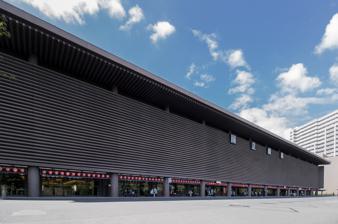
Building: National Theatre of Japan
Country: Japan
Year built: 1966
National Theatre of Japan 国立劇場 The exterior of the National Theatre building recalls the ancient azekura-zukuri style of the Shōsōin . Address 4-1 Hayabusa-chō, Chiyoda-ku Tokyo Japan Coordinates 35°40′53″N 139°44′35″E / 35.68139°N 139.74306°E / 35.68139; 139.74306 Capacity 1,610 (The Large Theatre) Construction Opened 1966 Architect Hiroyuki Iwamoto Website http://www.ntj.jac.go.jp/kokuritsu.html The National Theatre of Japan ( 国立劇場 , Kokuritsu Gekijō ) is a complex consisting of three halls in two buildings in Hayabusachō , a district in Chiyoda, Tokyo , Japan . The Japan Arts Council , an Independent Administrative Institution of the Ministry of Education, Culture, Sports, Science and Technology , operates the National Theatre. It primarily stages performances of traditional Japanese performing arts. Outline The main building has two halls. The Large Theatre hosts performances of kabuki and buyō (Japanese classical dance) as well as stage plays. The Small Hall specializes in bunraku , Japanese music, smaller buyō productions, gagaku , shōmyō , and folk theatre. In a separate building, the Engei Hall stages rakugo and manzai performances. Each year in April, the awards ceremony for the Japan Prize takes place in the National Theatre. Attendees include the Emperor and Empress, the Prime Minister, the President of the House of Councillors, and the Speaker of the House of Representatives. Performances The 1995 Japanese Drumming Concert, sponsored by the National Theatre of Japan, featured artists such as Tokyo Dagekidan . In 2010, a double bill of Yukio Mishima 's Iwashi Uri Koi Hikiami and Roben Sugi no Yurai was performed. In February 2019, the Farewell Jubilee celebrations for the Emperor Akihito took place. References